Rankin family of Geelong

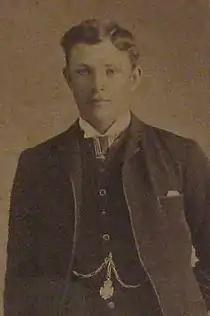
Studio portrait (c.1892) Edwin "Teddy" Rankin.

The Rankins were a pioneering family of the Geelong district. The family produced a dynasty of champion Australian rules footballers, including three captains of the Geelong Football Club, two Carji Greeves medallists and played 582 games for Geelong, between them.